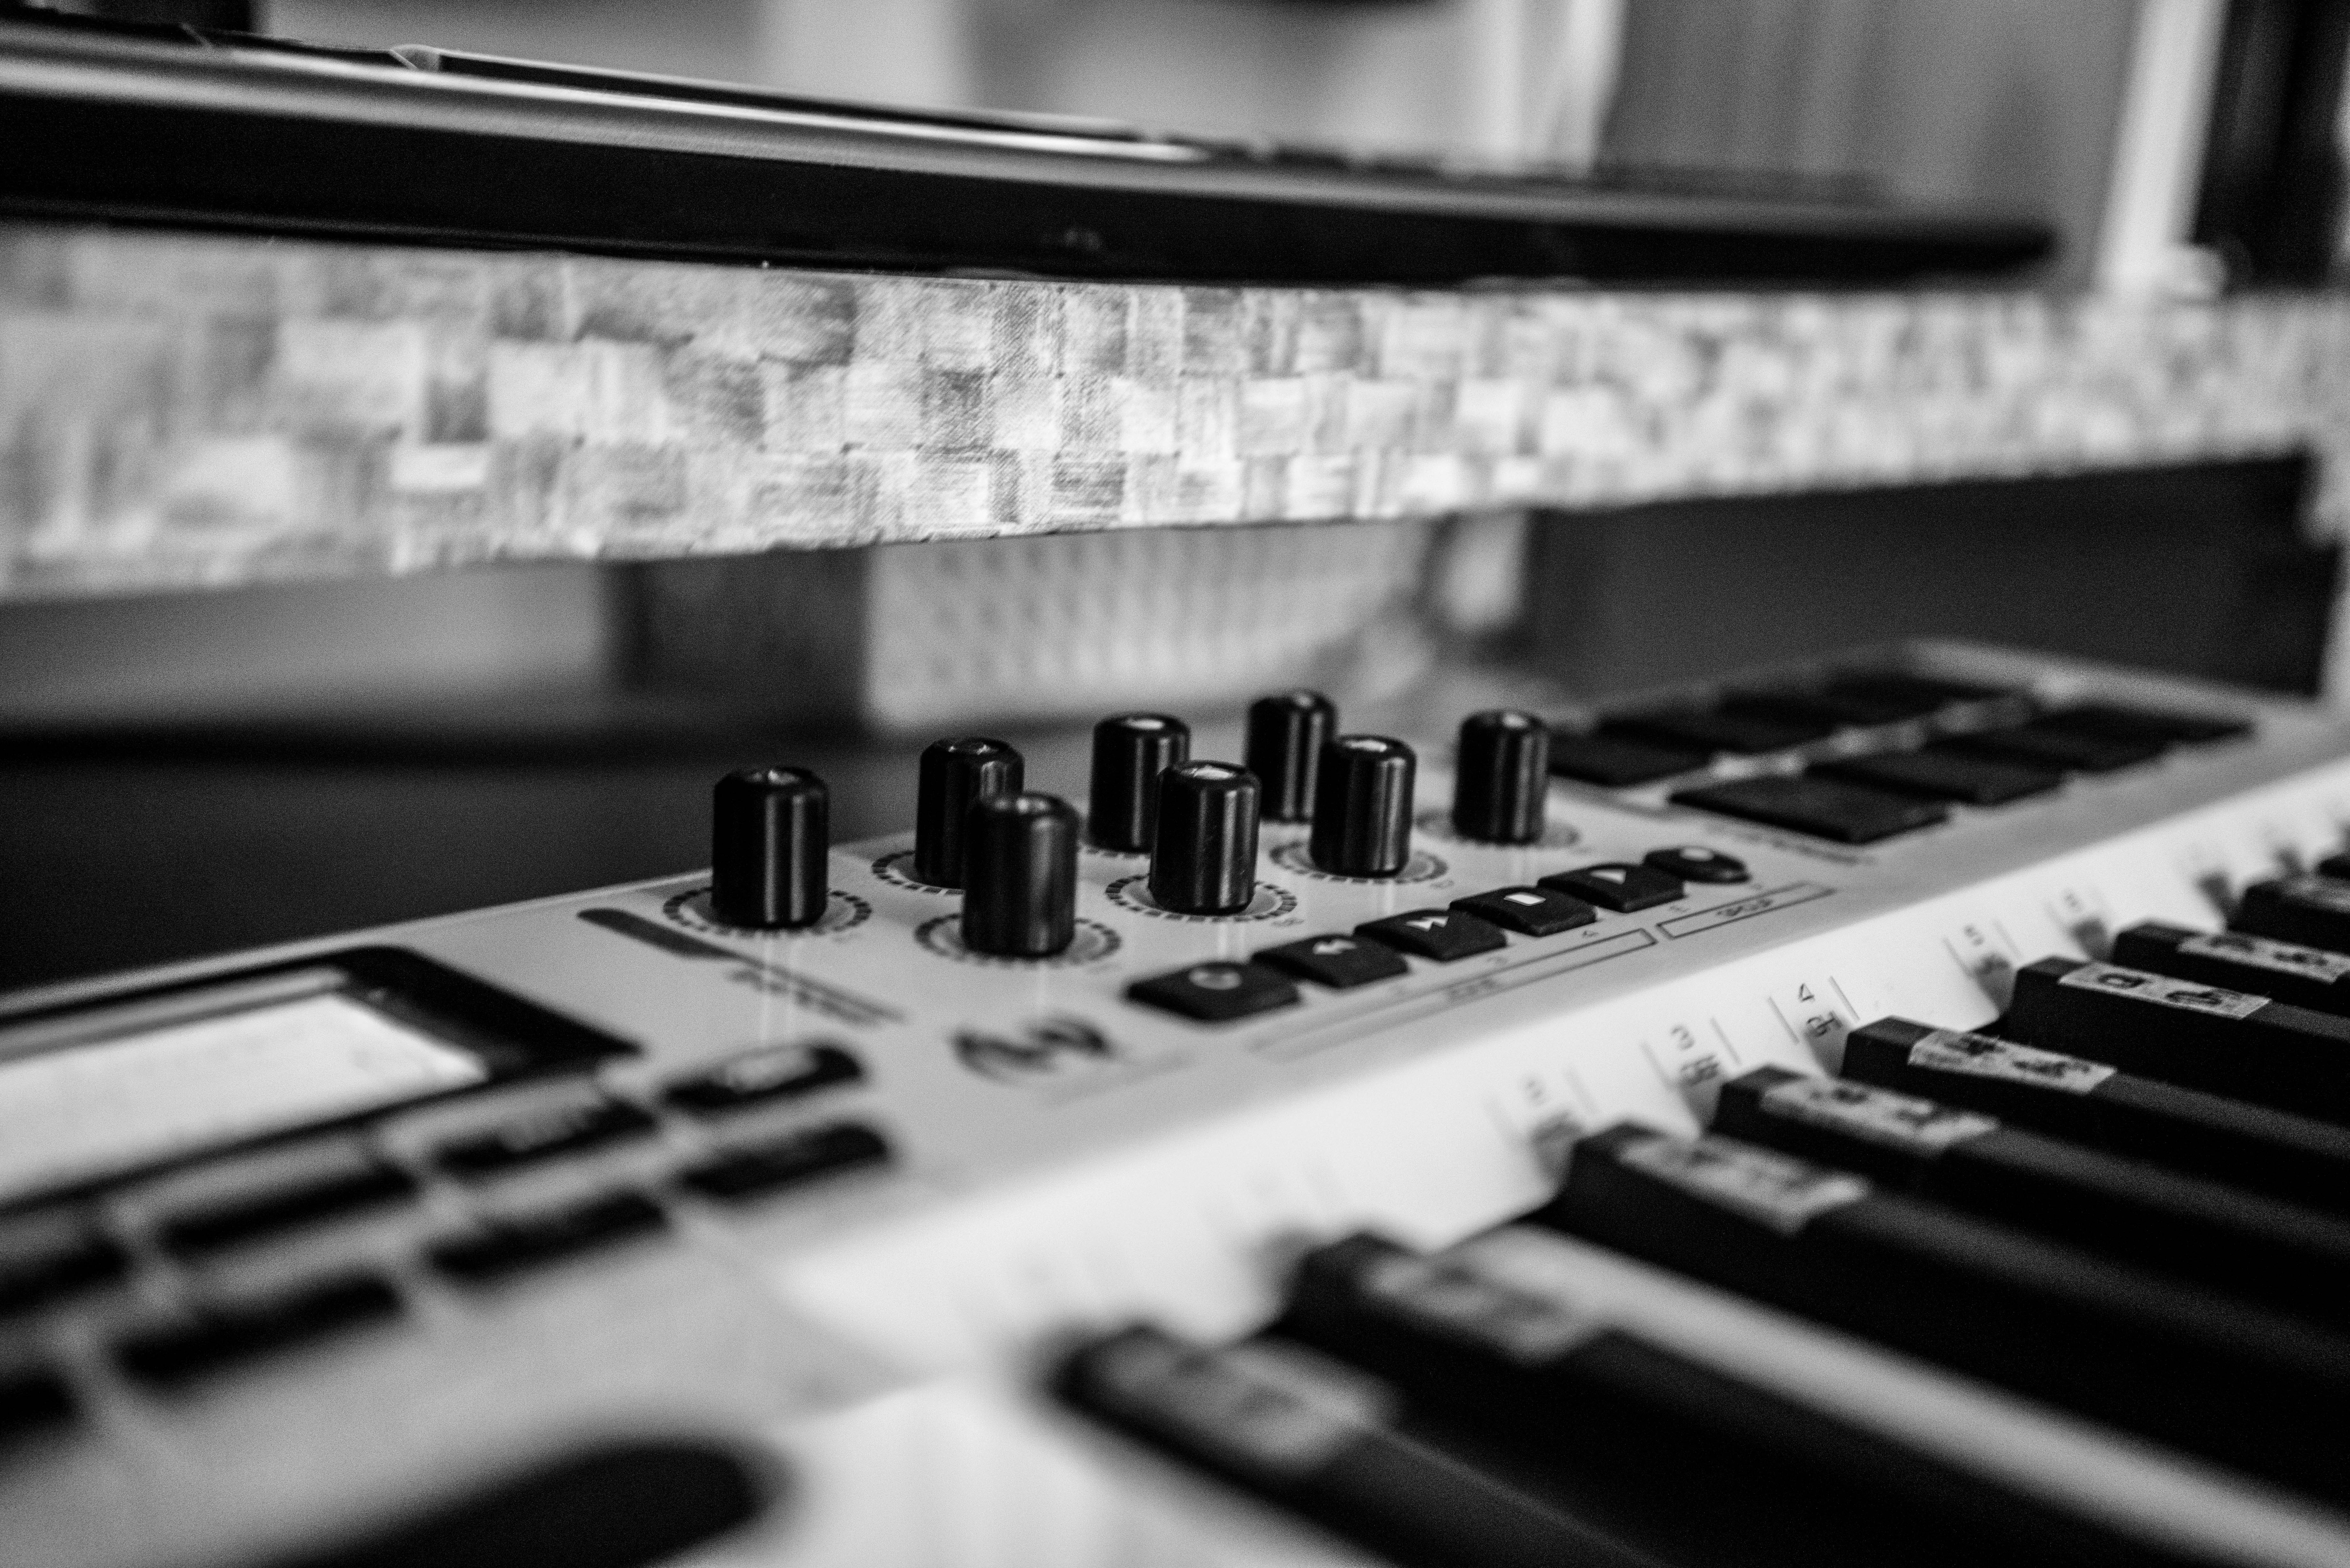
laptop, computer, rock, record, music, black and white, technology, play, guitar, home, young, equipment, instrument, piano, recording studio, studio, musician, black, room, monochrome, leisure, modern, player, acoustic, musical instrument, activity, stereo, indoors, recording, audio, headphones, musical, digital, media, sound, passion, volume, enjoyment, listen, entertainment, listening, editing, synthesizer, monochrome photography, musical keyboard, electronic instrument, electronic keyboard, analog synthesizer, record producer, home recording, midi keyboard